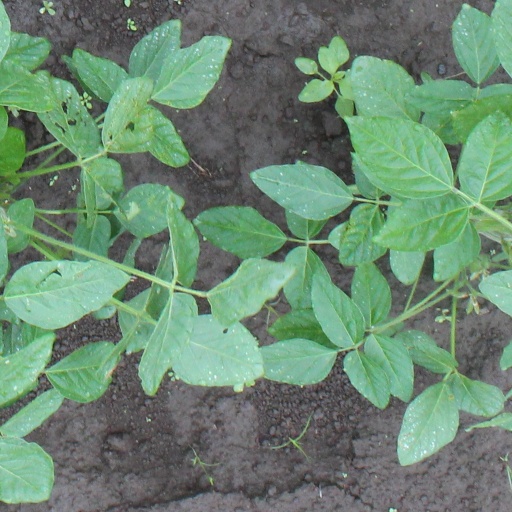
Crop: soybean